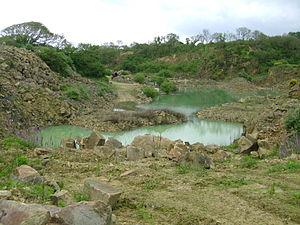
Logonna-Daoulas [lɔgɔna daulas] est une commune française située dans le département du Finistère, en région Bretagne.